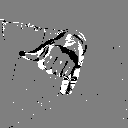
ASL letter: j